Arthur M. Hyde

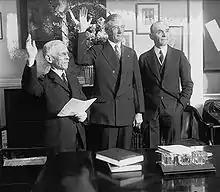
Hyde sworn into office as secretary of agriculture, next to his predecessor William M. Jardine (right).

Hyde was elected as Governor of Missouri in the 1920 election, and served one term from 1921 to 1925. During his first month as governor, Hyde recommended extensive reorganization of state government by regrouping responsibilities into a few departments. Although challenged by Democratic Party bosses, his administration made advances in public education, roads, state parks, conservation, law enforcement, and equitable taxes. Also during his time as governor, women were authorized to hold state office.